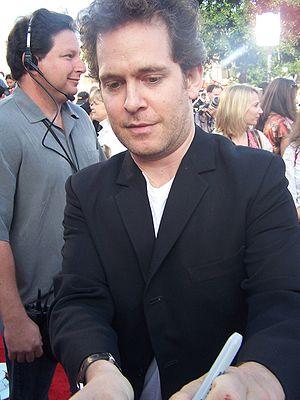
Tom Hollander, né le 25 août 1967 à Bristol, est un acteur anglais.
Le Festival du film britannique de Dinard 1999 s'est déroulé du 30 septembre 1999 au 3 octobre 1999. C'est la 10ᵉ édition du Festival du film britannique de Dinard.